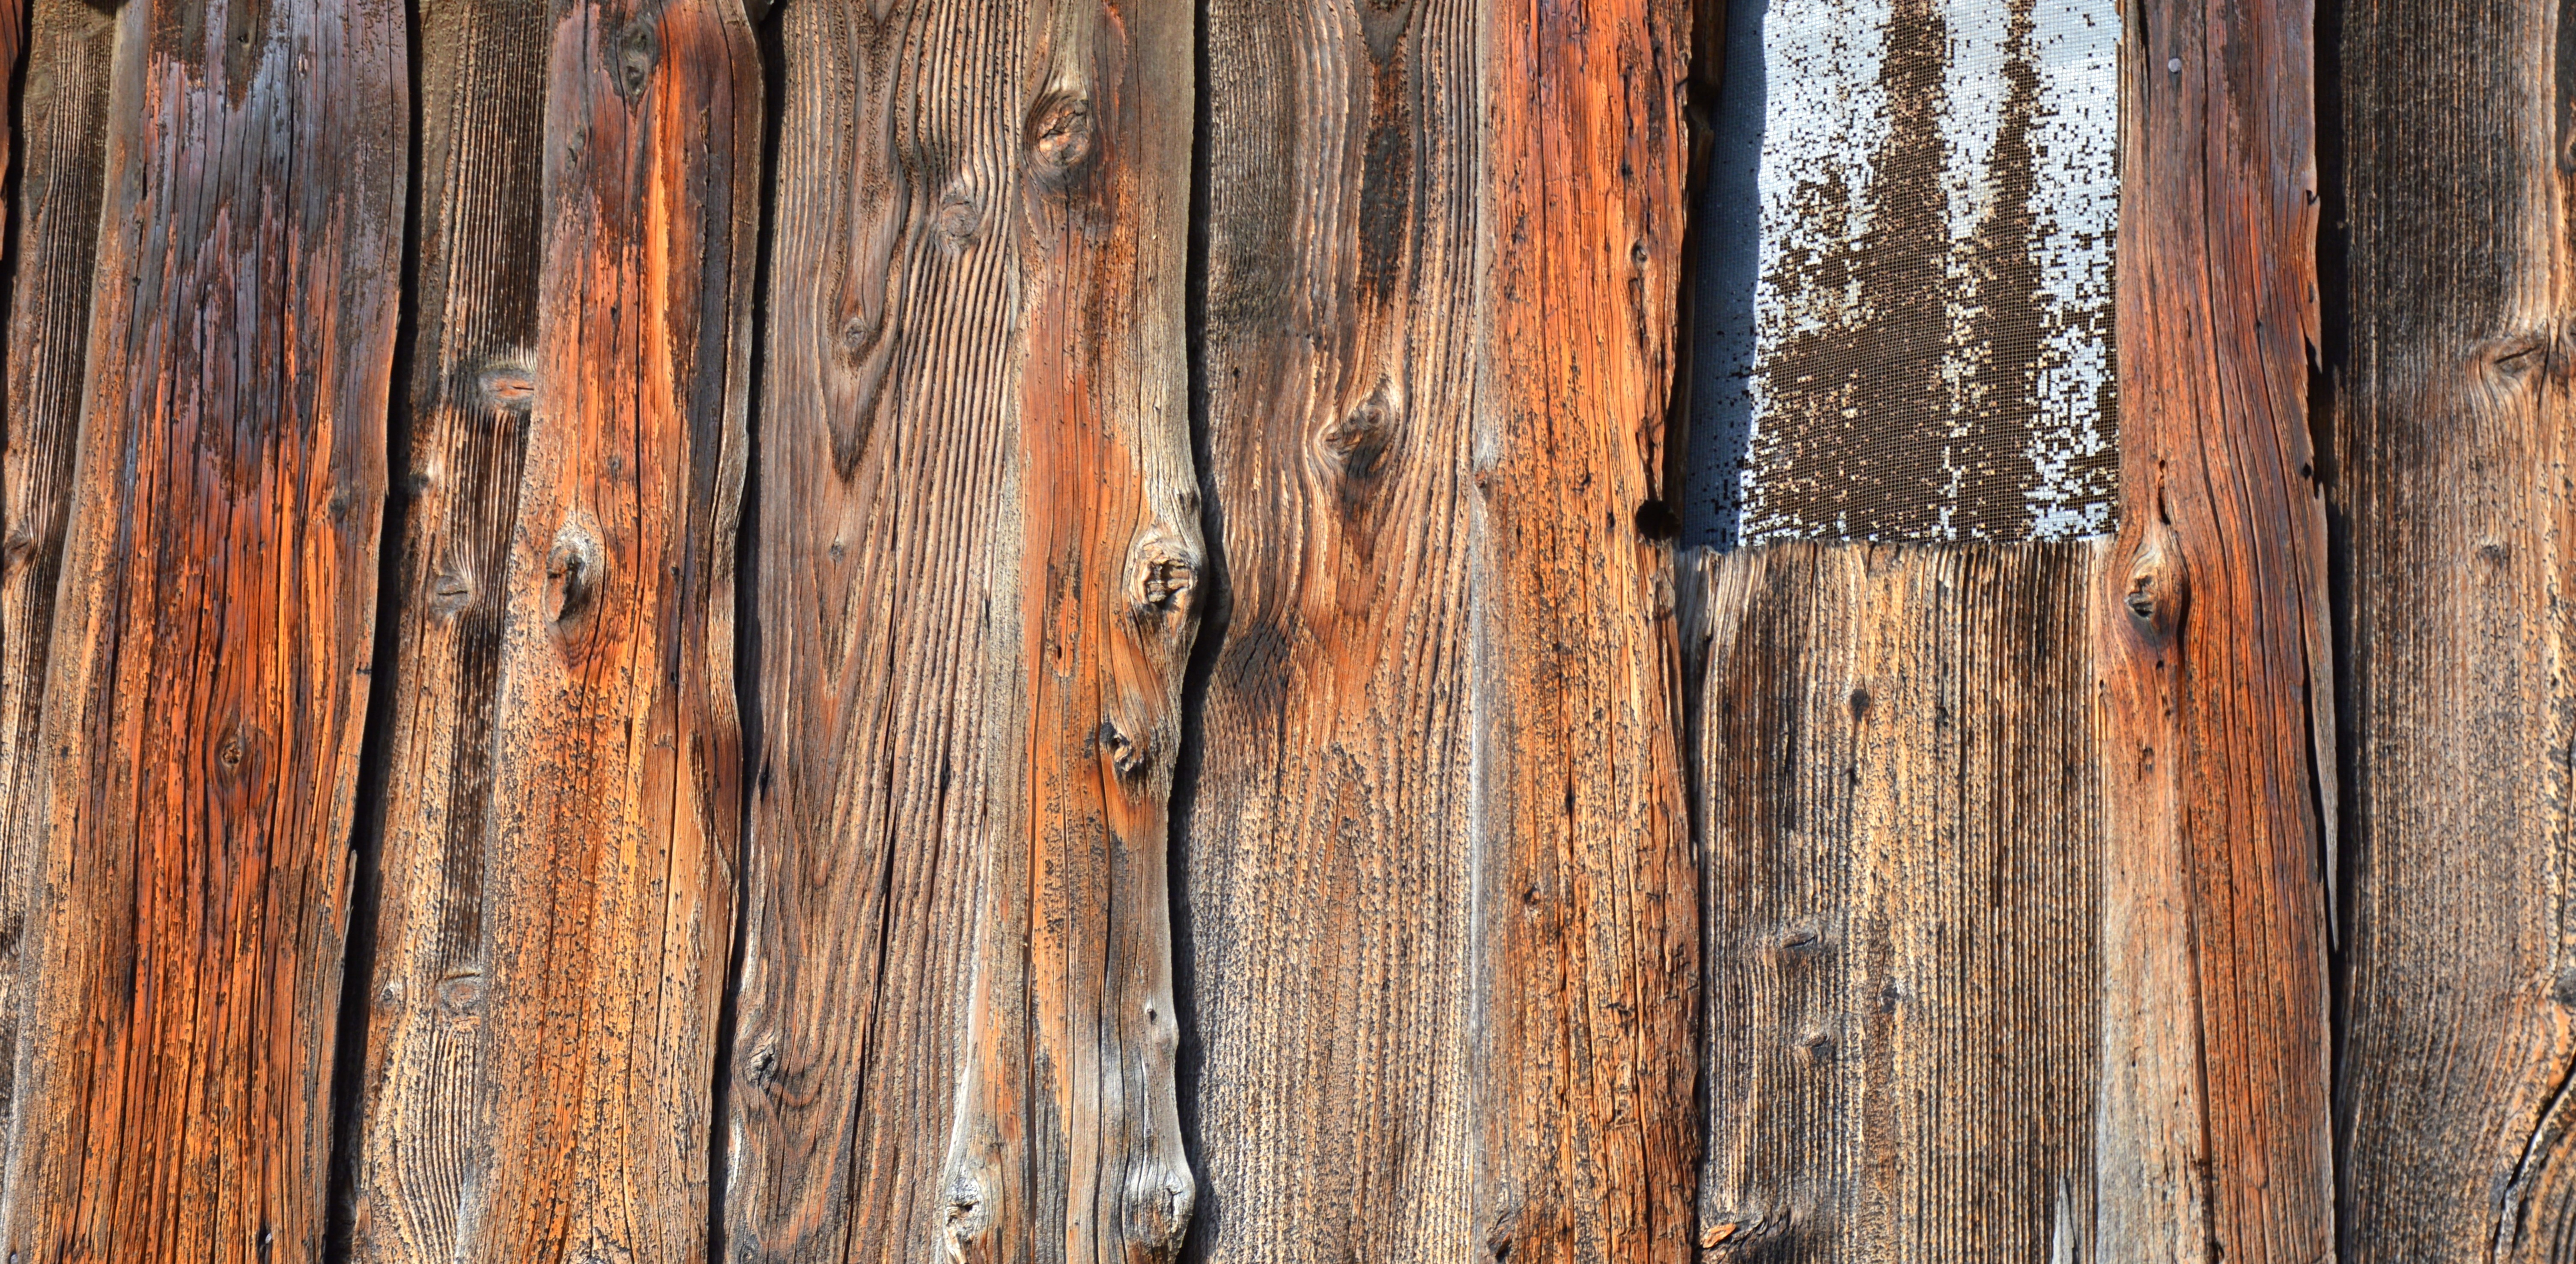
tree, branch, board, wood, texture, plank, floor, trunk, wall, soil, lumber, hardwood, flooring, construction materials, wood flooring, old boards, laminate flooring, wood stain